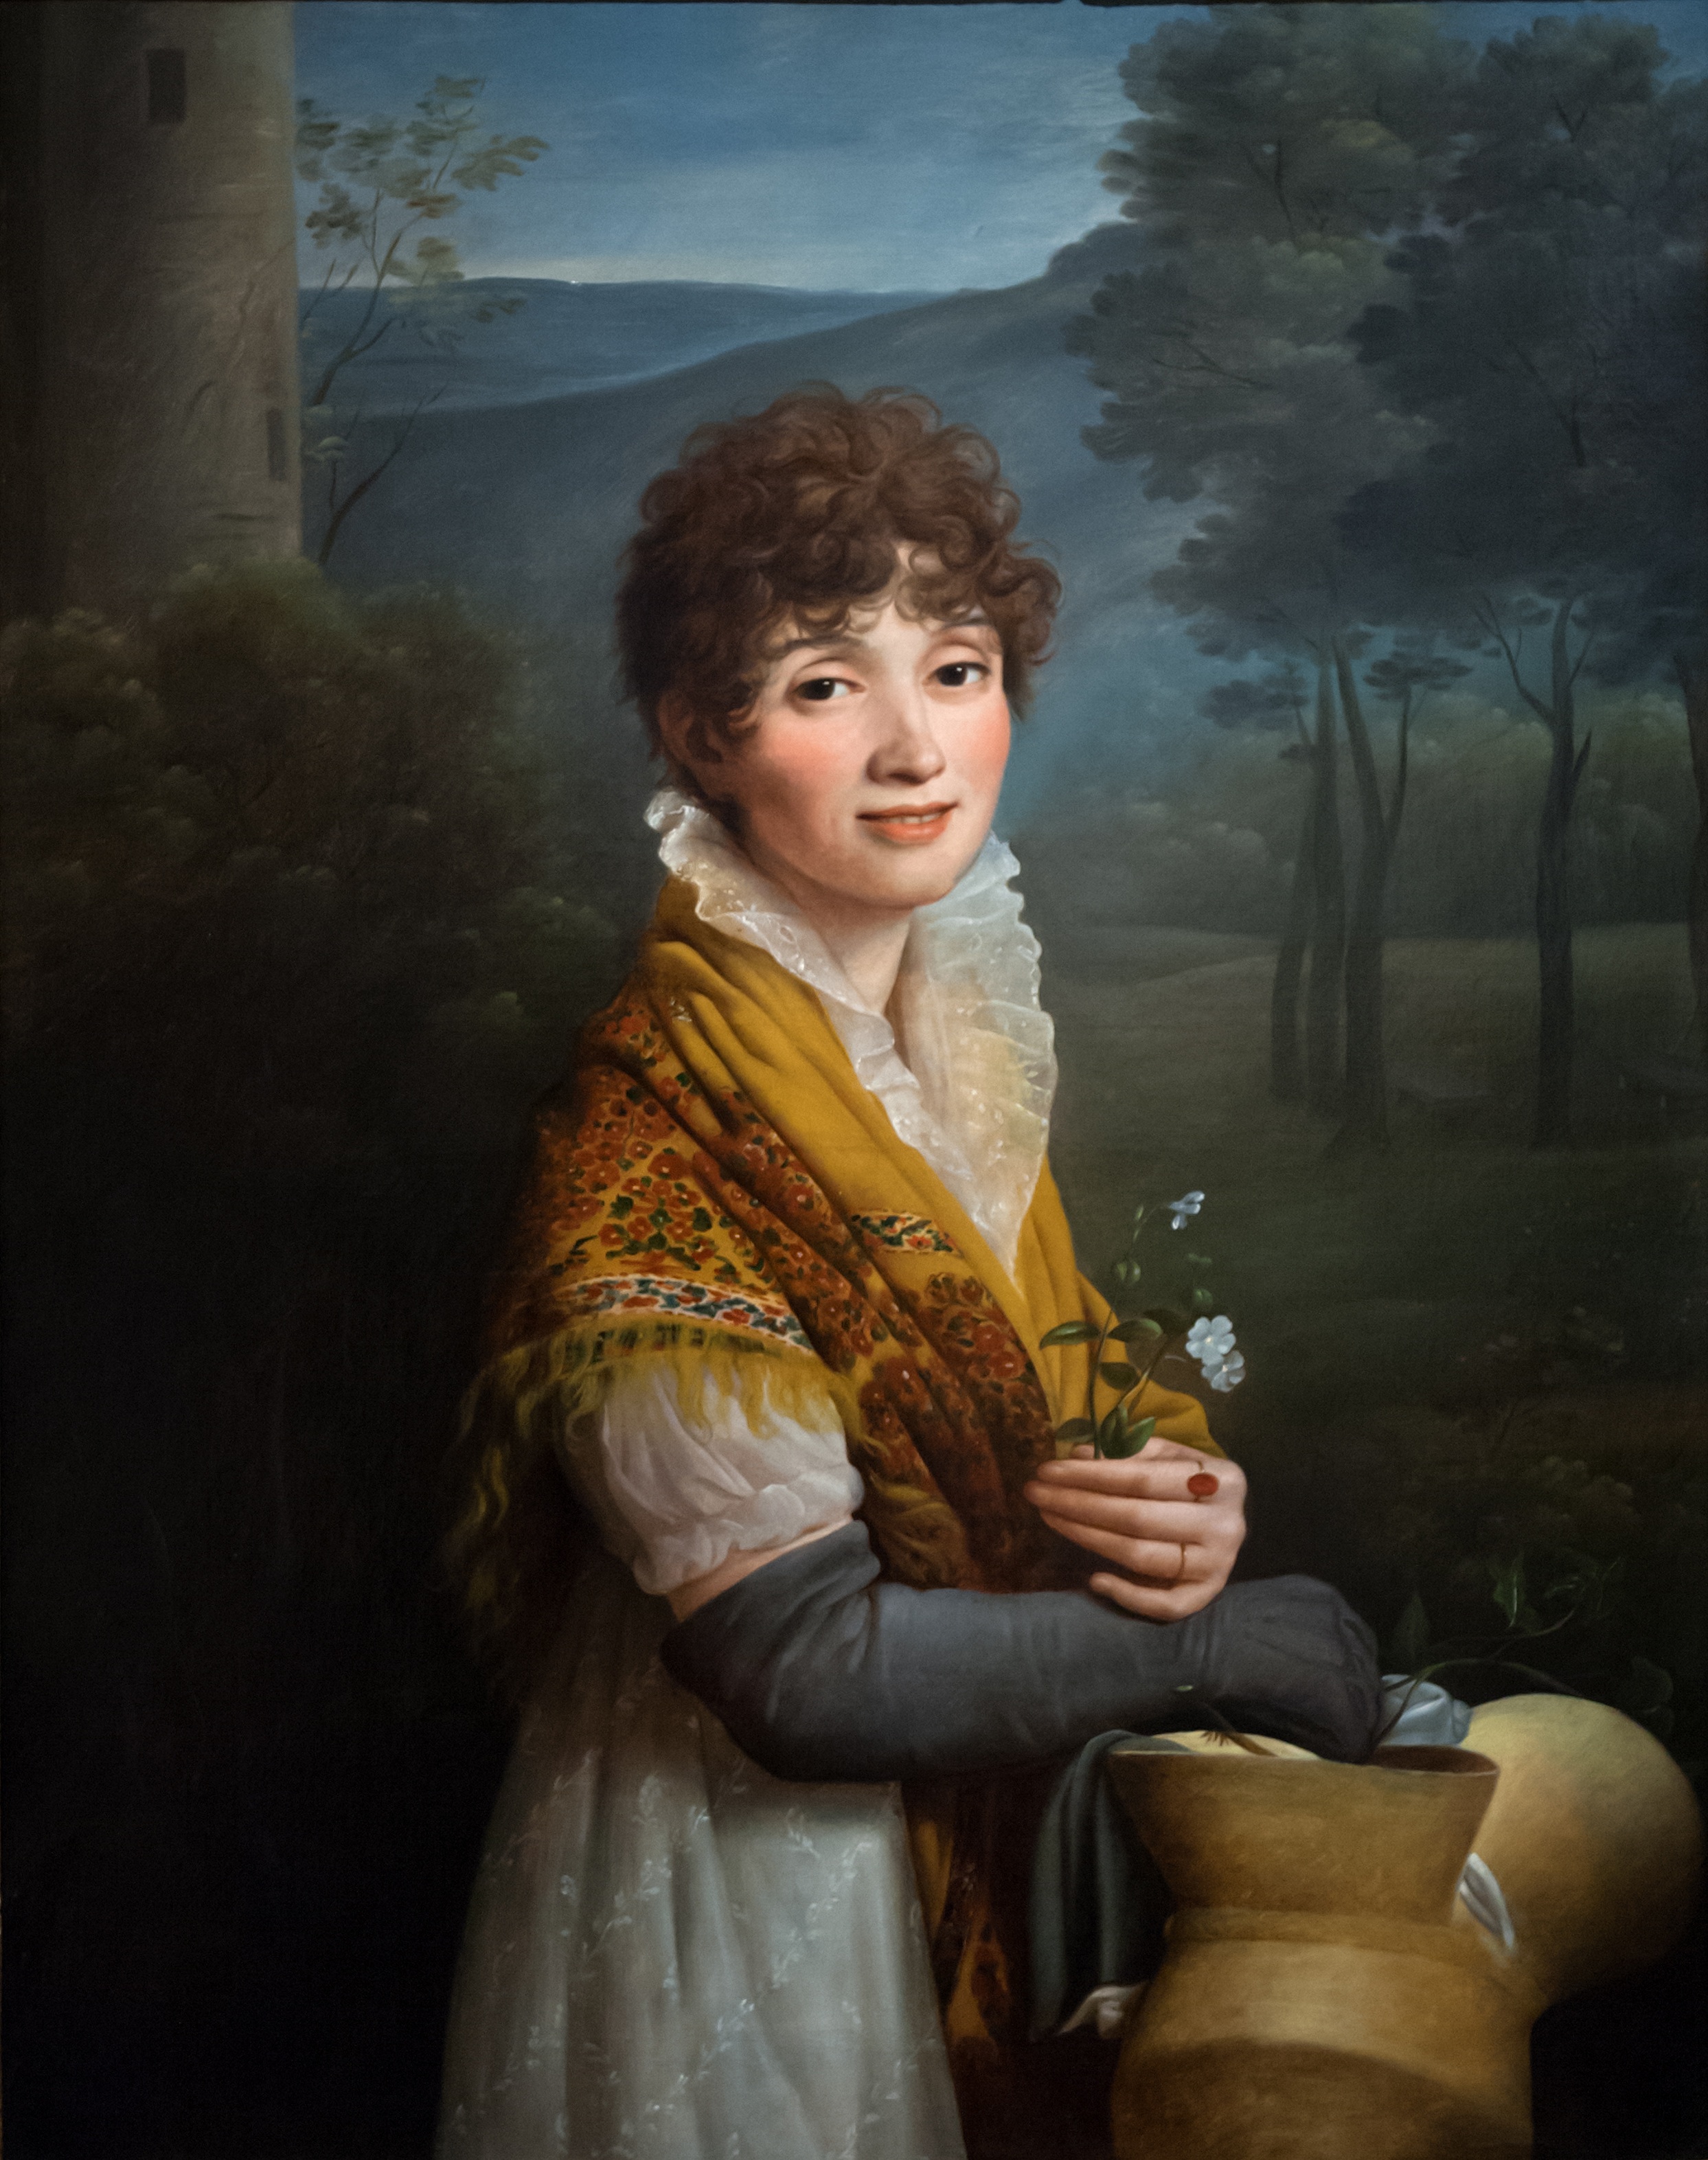
woman, portrait, lady, painting, fine art, dress, temple, photograph, image, oxford, oxfordshire, attractive, young woman, mythology, ashmolean museum